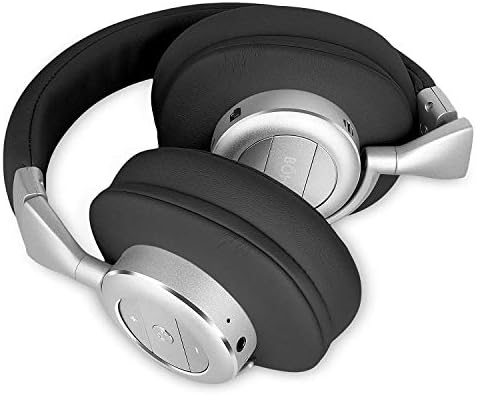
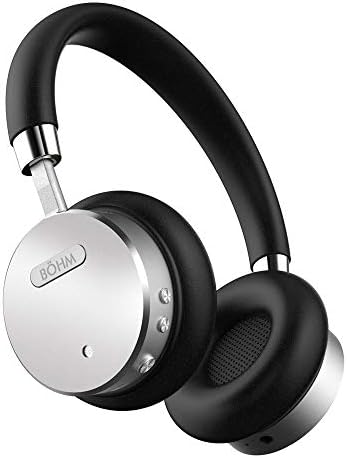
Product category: headphones
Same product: no